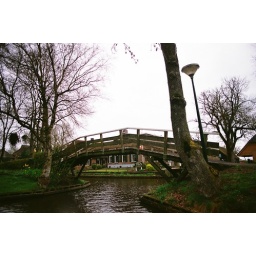
Giethoorn boat trip 4.8 x chilly sheep picnic in the car